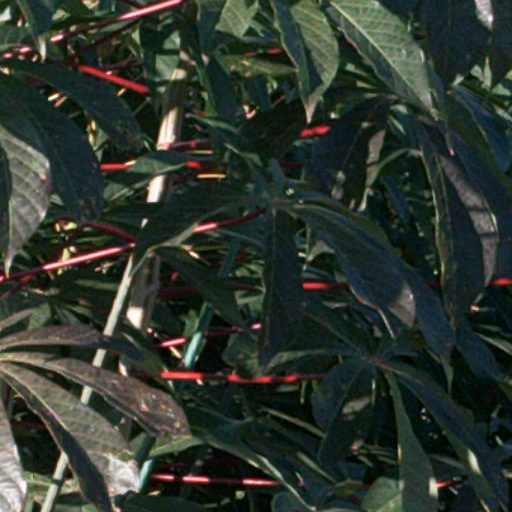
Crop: cassava